Lugcentrokuz

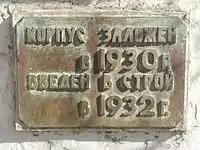
Plaque stating the construction dates.

Lugcentrokuz is one of the various companies founded from the existing steam locomotive factory in Luhansk that was built by the German entrepreneur . A steam forge was one of its first departments.